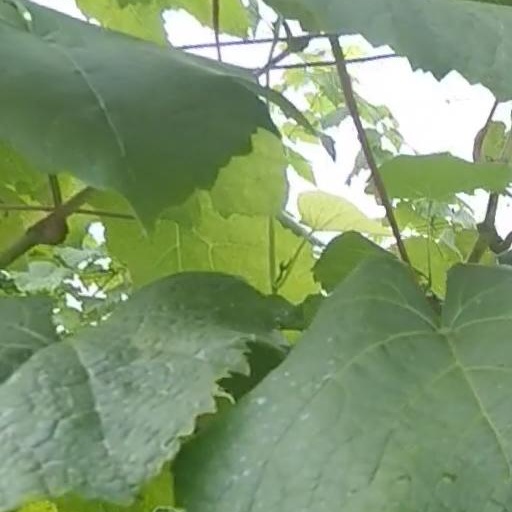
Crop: grape